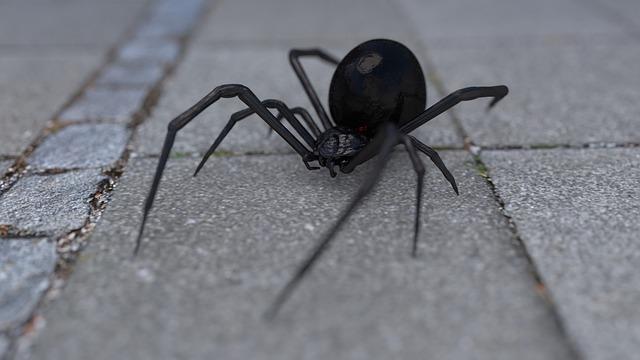
spider